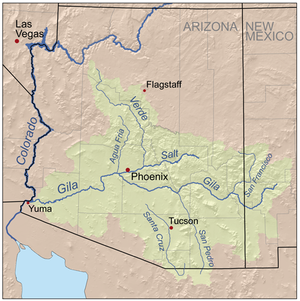
La rivière Gila est une rivière des États-Unis et un affluent gauche du fleuve le Colorado, long de 1 014 km, dans le sud-ouest des États-Unis.
La rivière Santa Cruz est une rivière du sud de l'Arizona et de l'extrémité nord du Mexique.
La Sonoita Creek, plus rarement Sonoita River, est une rivière qui coule au sud de l'Arizona, dans le comté de Santa Cruz, aux États-Unis. Elle traverse Sonoita, Patagonia et se jette dans le lac Patagonia au nord de Nogales.